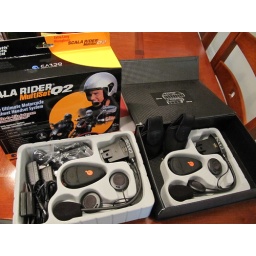
motorcycle person to person communication - Scala Rider Q2 MultiSet by Cardo Wireless - box contents